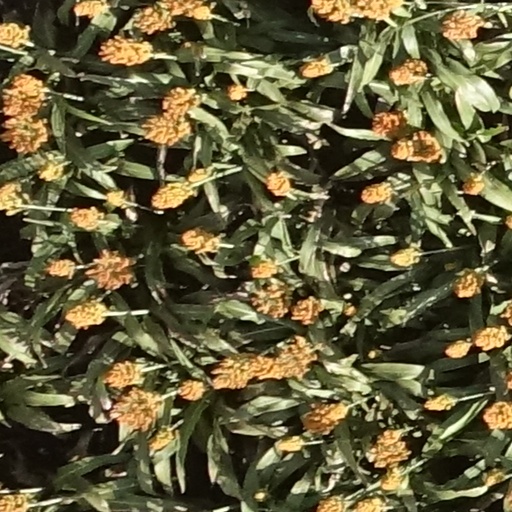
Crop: sorghum